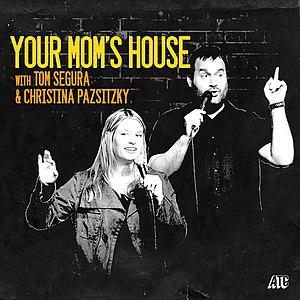
Tom Segura est un écrivain américain. Segura co-anime le podcast de Your Mom's House.